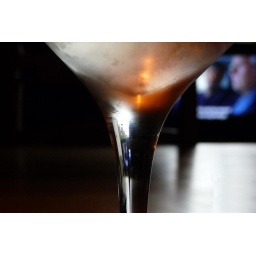
A glass of white wine lit by both daylight (to the right) and artificial light (from above)